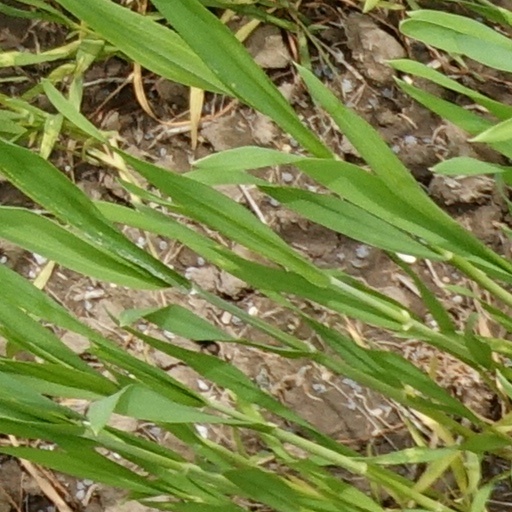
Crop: wheat